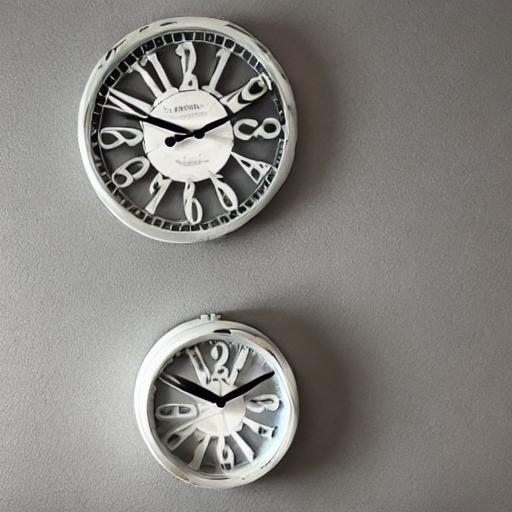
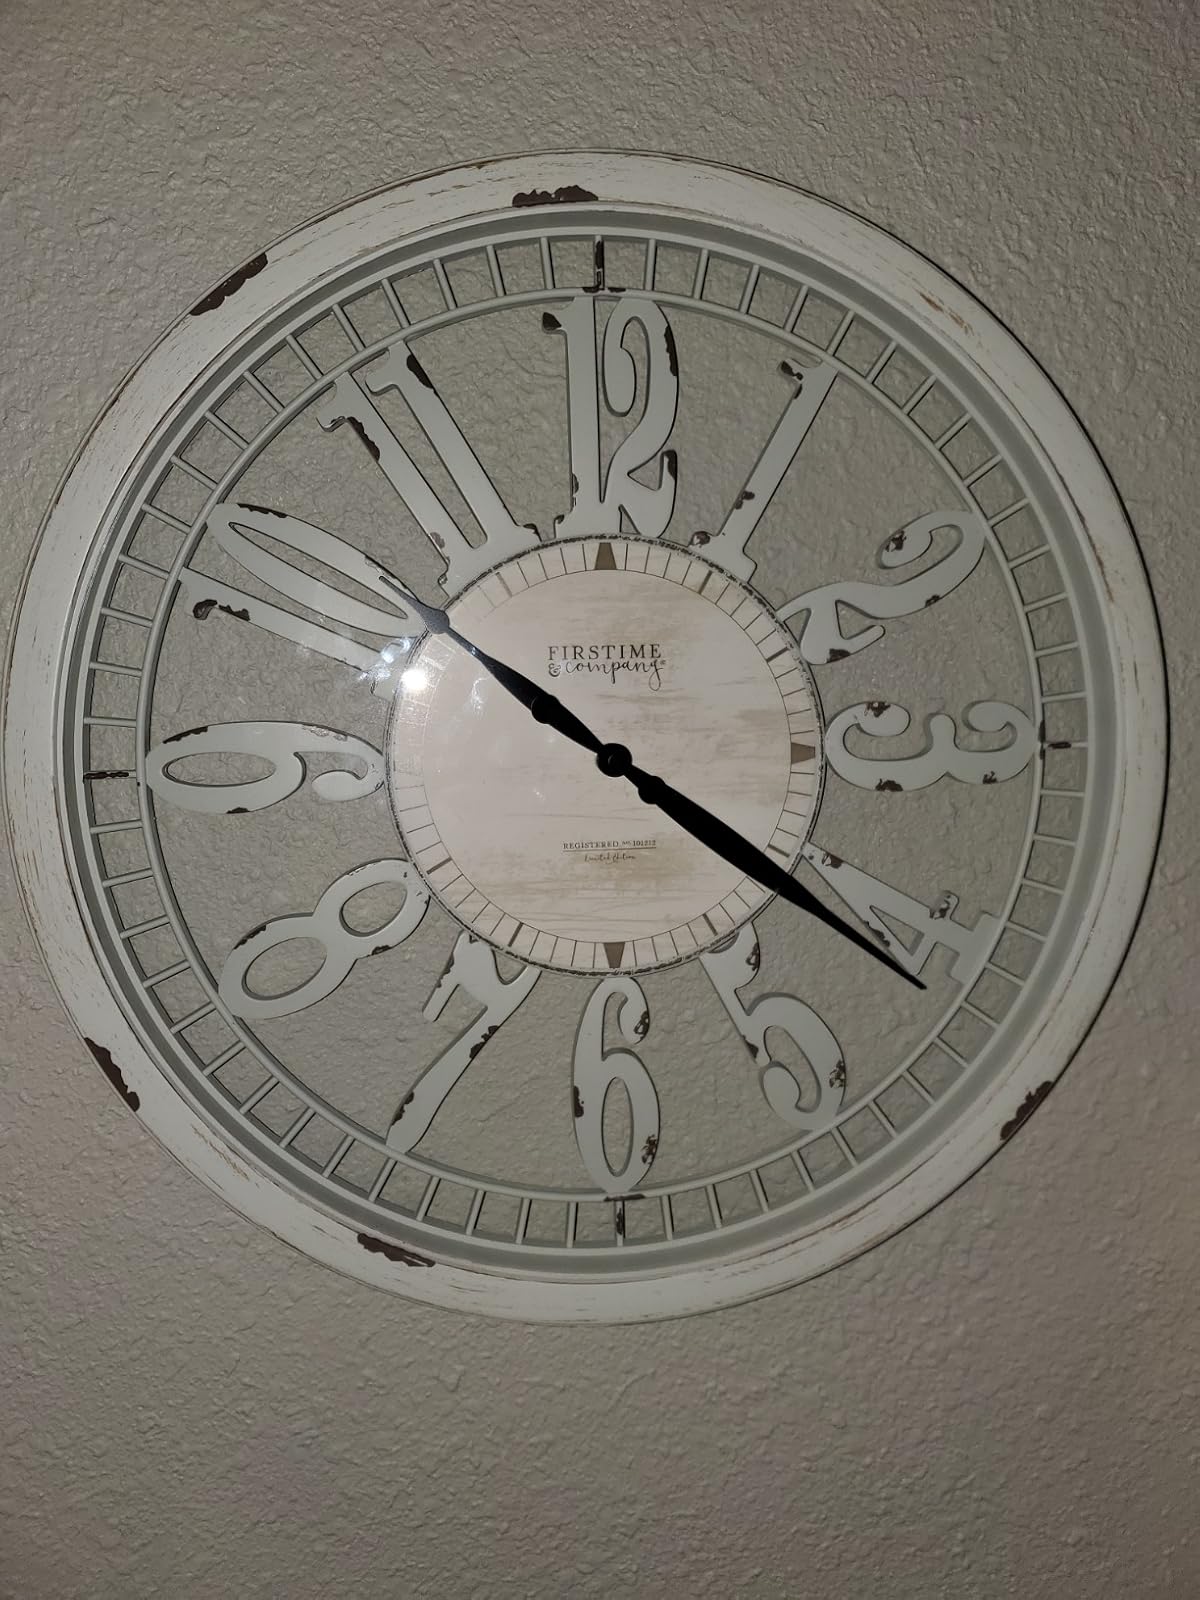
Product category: clock
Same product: no